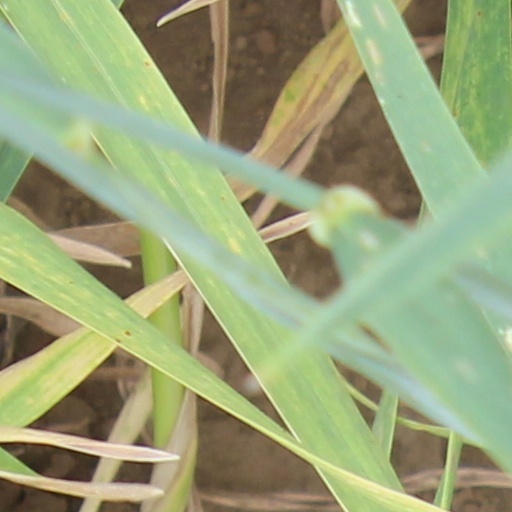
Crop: wheat